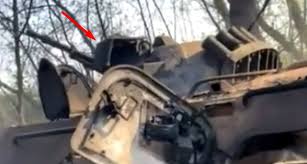
Label: BTR-80